Kit Carson

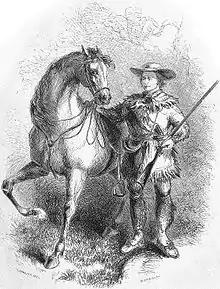
Mountain man Kit Carson and his favorite horse, Apache, from "The Life and Adventures of Kit Carson, the Nestor of the Rocky Mountains" by De Witt C. Peters. The book was Carson's first biography and was printed in 1858.

At the age of 19, Carson began his career as a mountain man. He traveled through many parts of the American West with famous mountain men like Jim Bridger and Old Bill Williams. He spent the winter of 1828–1829 as a cook for Ewing Young in Taos. He joined Young's trapping expedition of 1829. The leadership of Young and the experience of the venture are credited with shaping Carson's early life in the mountains. In addition to furs and the company of other mountain men, Carson sought action and adventure. Carson probably killed and scalped a Native for the first time when he was 19, during Young's expedition.